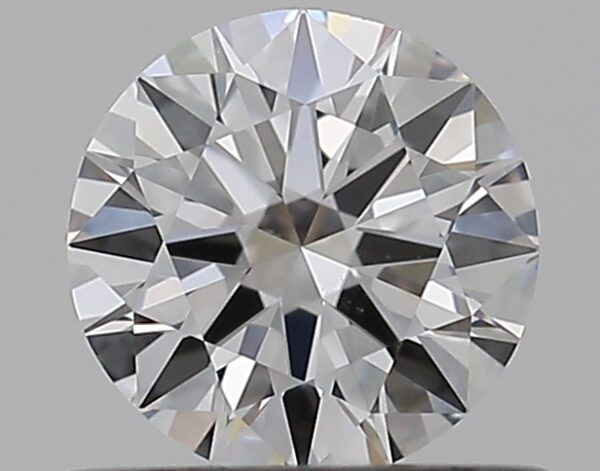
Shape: round
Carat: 0.5
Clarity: SI1
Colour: D
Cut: EX
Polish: EX
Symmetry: EX
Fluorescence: N
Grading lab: GIA
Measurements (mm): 5.14 x 5.17 x 3.08